459th Airlift Squadron

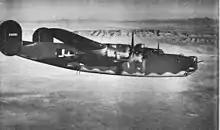
B-24 Liberator 42-52161 from Alamogordo Army Airfield

The squadron was first activated at Salt Lake City Army Air Base, Utah on 6 July 1942 as one of the original four squadrons of the 330th Bombardment Group. Although equipped early on with some Boeing B-17 Flying Fortresses, it became a Consolidated B-24 Liberator Operational Training Unit (OTU), moving to Biggs Field, Texas by early September. The OTU program was patterned after the unit training system of the Royal Air Force and involved the use of an oversized parent unit to provide cadres to "satellite groups" It then assumed responsibility for their training and oversaw their expansion with graduates of Army Air Forces Training Command schools to become effective combat units. Phase I training concentrated on individual training in crewmember specialties. Phase II training emphasized the coordination for the crew to act as a team. The final phase concentrated on operation as a unit.